BASIC interpreter

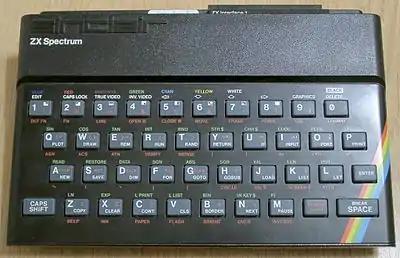
Key combinations are used to enter BASIC keywords.

Some interpreters, such as the Sinclair systems, basically had the user do the tokenization by providing special keystrokes to enter reserved words. The most common commands need one keystroke only; for example, pressing only at the start of a line on a Spectrum produces the full command codice_14. Less frequent commands require more complex key sequences. As every line starts with a keyword, is not optional, after a keyword is typed the system drops back to accepting text character-by-character. One upside to this approach is that the tokenizer cannot confuse strings with keywords. For instance, it allows a variable to be named codice_14 and output its value with codice_17.